2018 Asian Games

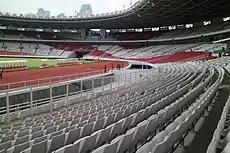
Gelora Bung Karno Main Stadium hosted the ceremonies and athletics events.

The Gelora Bung Karno Sports Complex in Jakarta hosted 13 events. The 56-year-old Main Stadium was refurbished for the Games, replacing its existing bleachers and seating with an all-seater design (reducing its capacity to 77,193), and adding new sound systems and LED lighting among other enhancements.